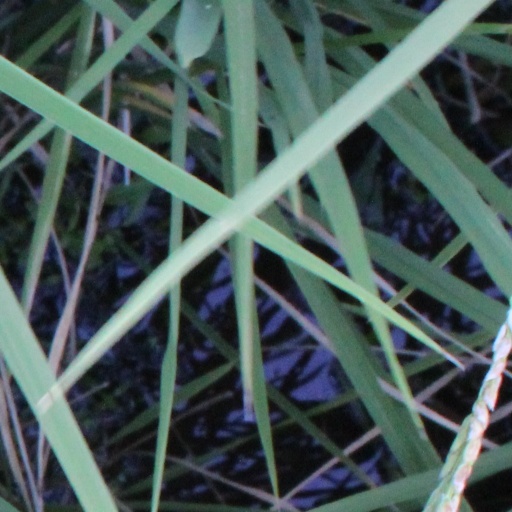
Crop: rice